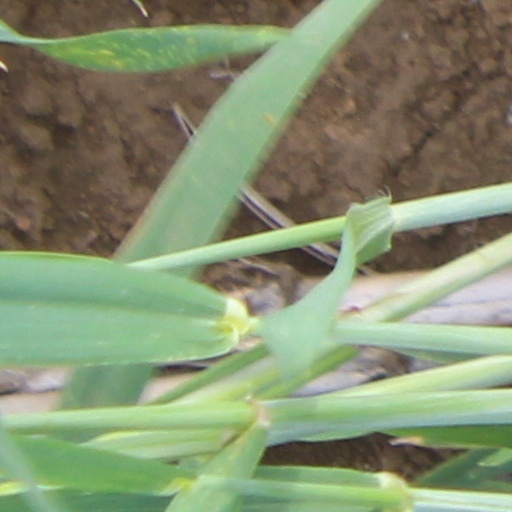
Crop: wheat